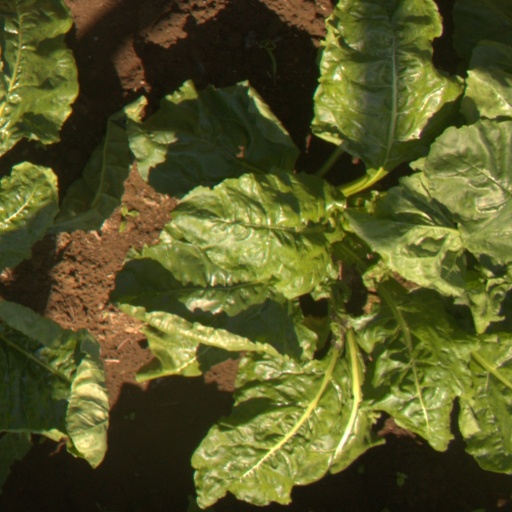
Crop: sugar beet